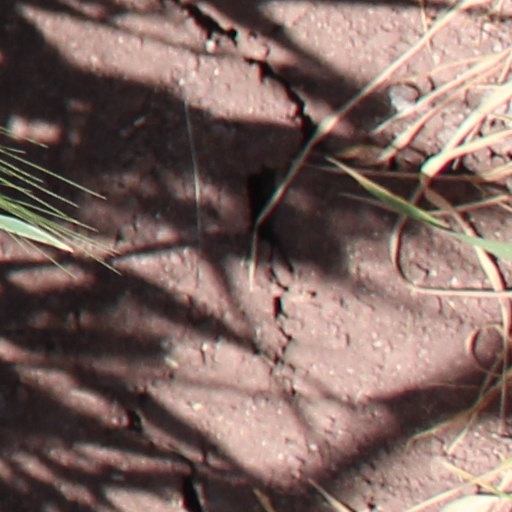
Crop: wheat